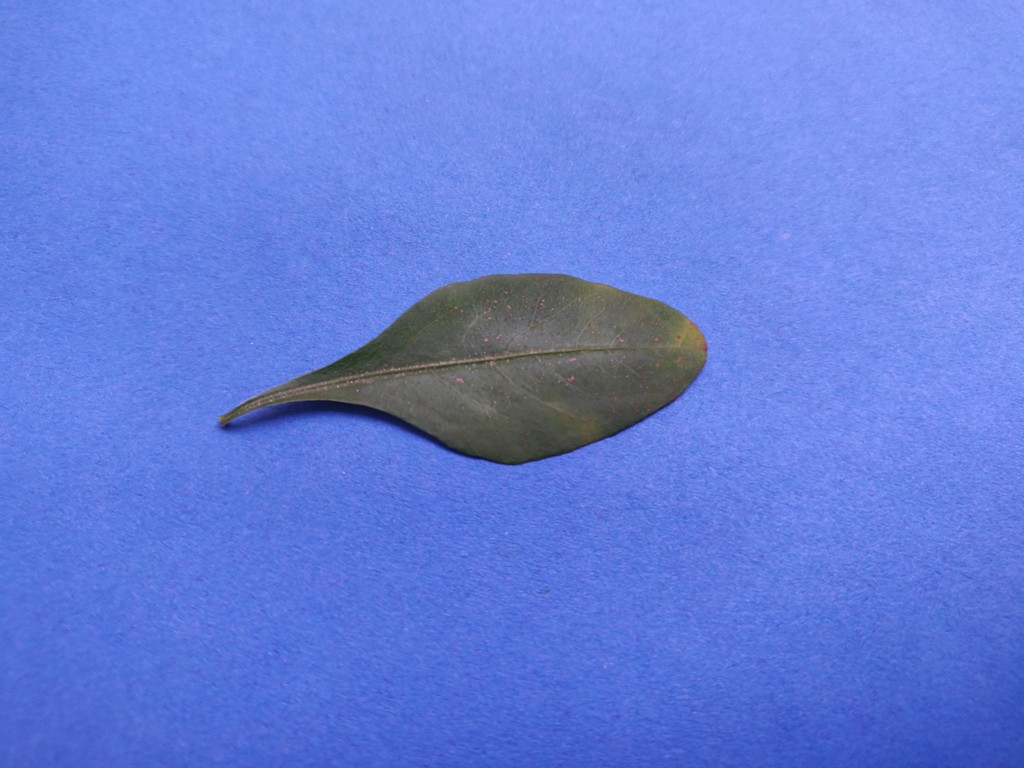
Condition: Unhealthy
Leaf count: single
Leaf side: front